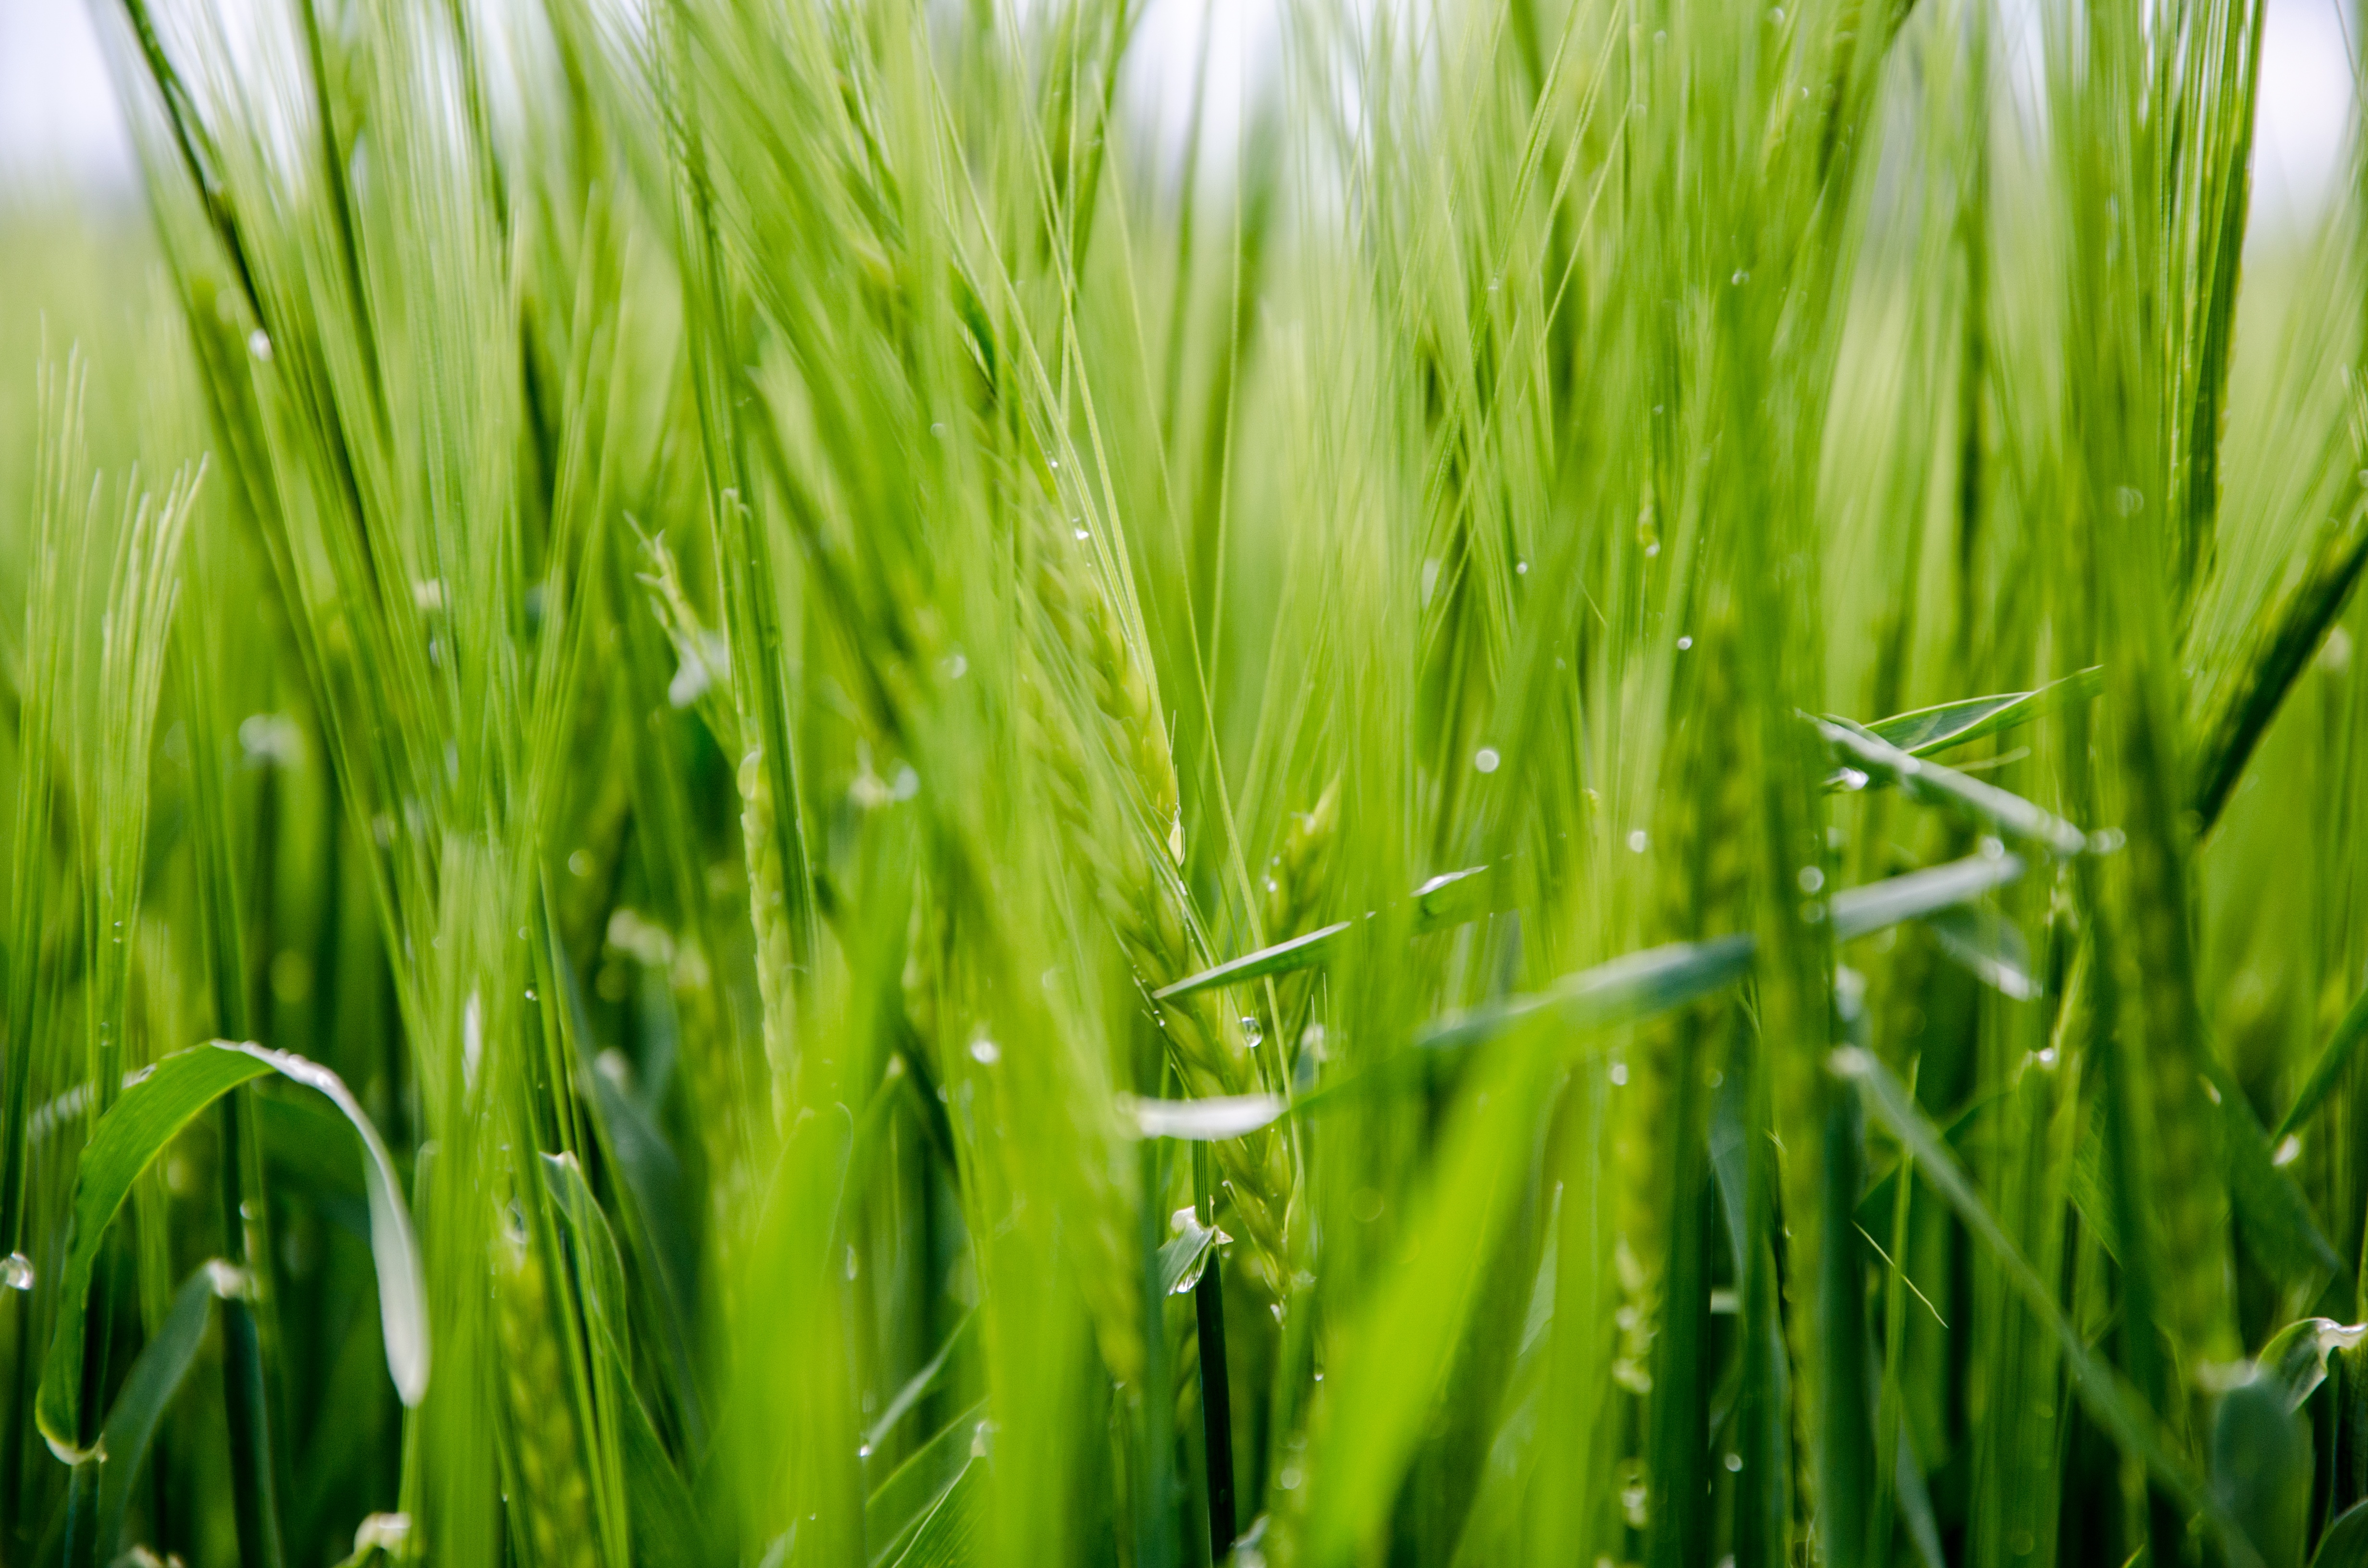
grass, plant, field, lawn, meadow, barley, wheat, food, green, crop, agriculture, grassland, paddy field, flowering plant, wheatgrass, grass family, plant stem, land plant, hierochloe